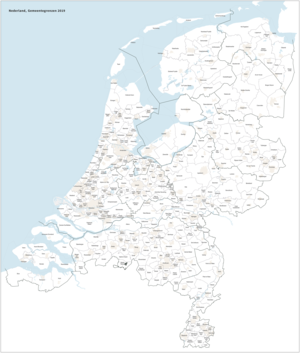
L’organisation territoriale des Pays-Bas est régie par le chapitre 7 de la loi fondamentale du royaume des Pays-Bas intitulé « Provincies, gemeenten, waterschappen en andere openbare lichamen ».
Cet article est une liste des communes des Pays-Bas. Depuis le 1ᵉʳ janvier 2019, il existe 355 communes, ainsi que trois communes à statut particulier, Bonaire, Saba et Saint-Eustache, créées des suites de la dissolution de la fédération des Antilles néerlandaises.